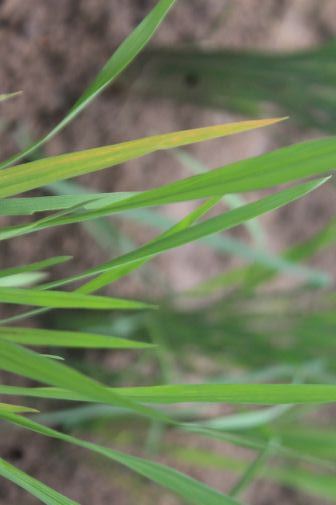
Disease: Tungro